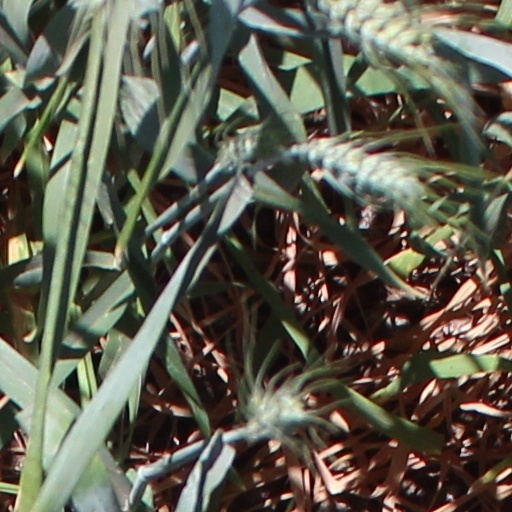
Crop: wheat